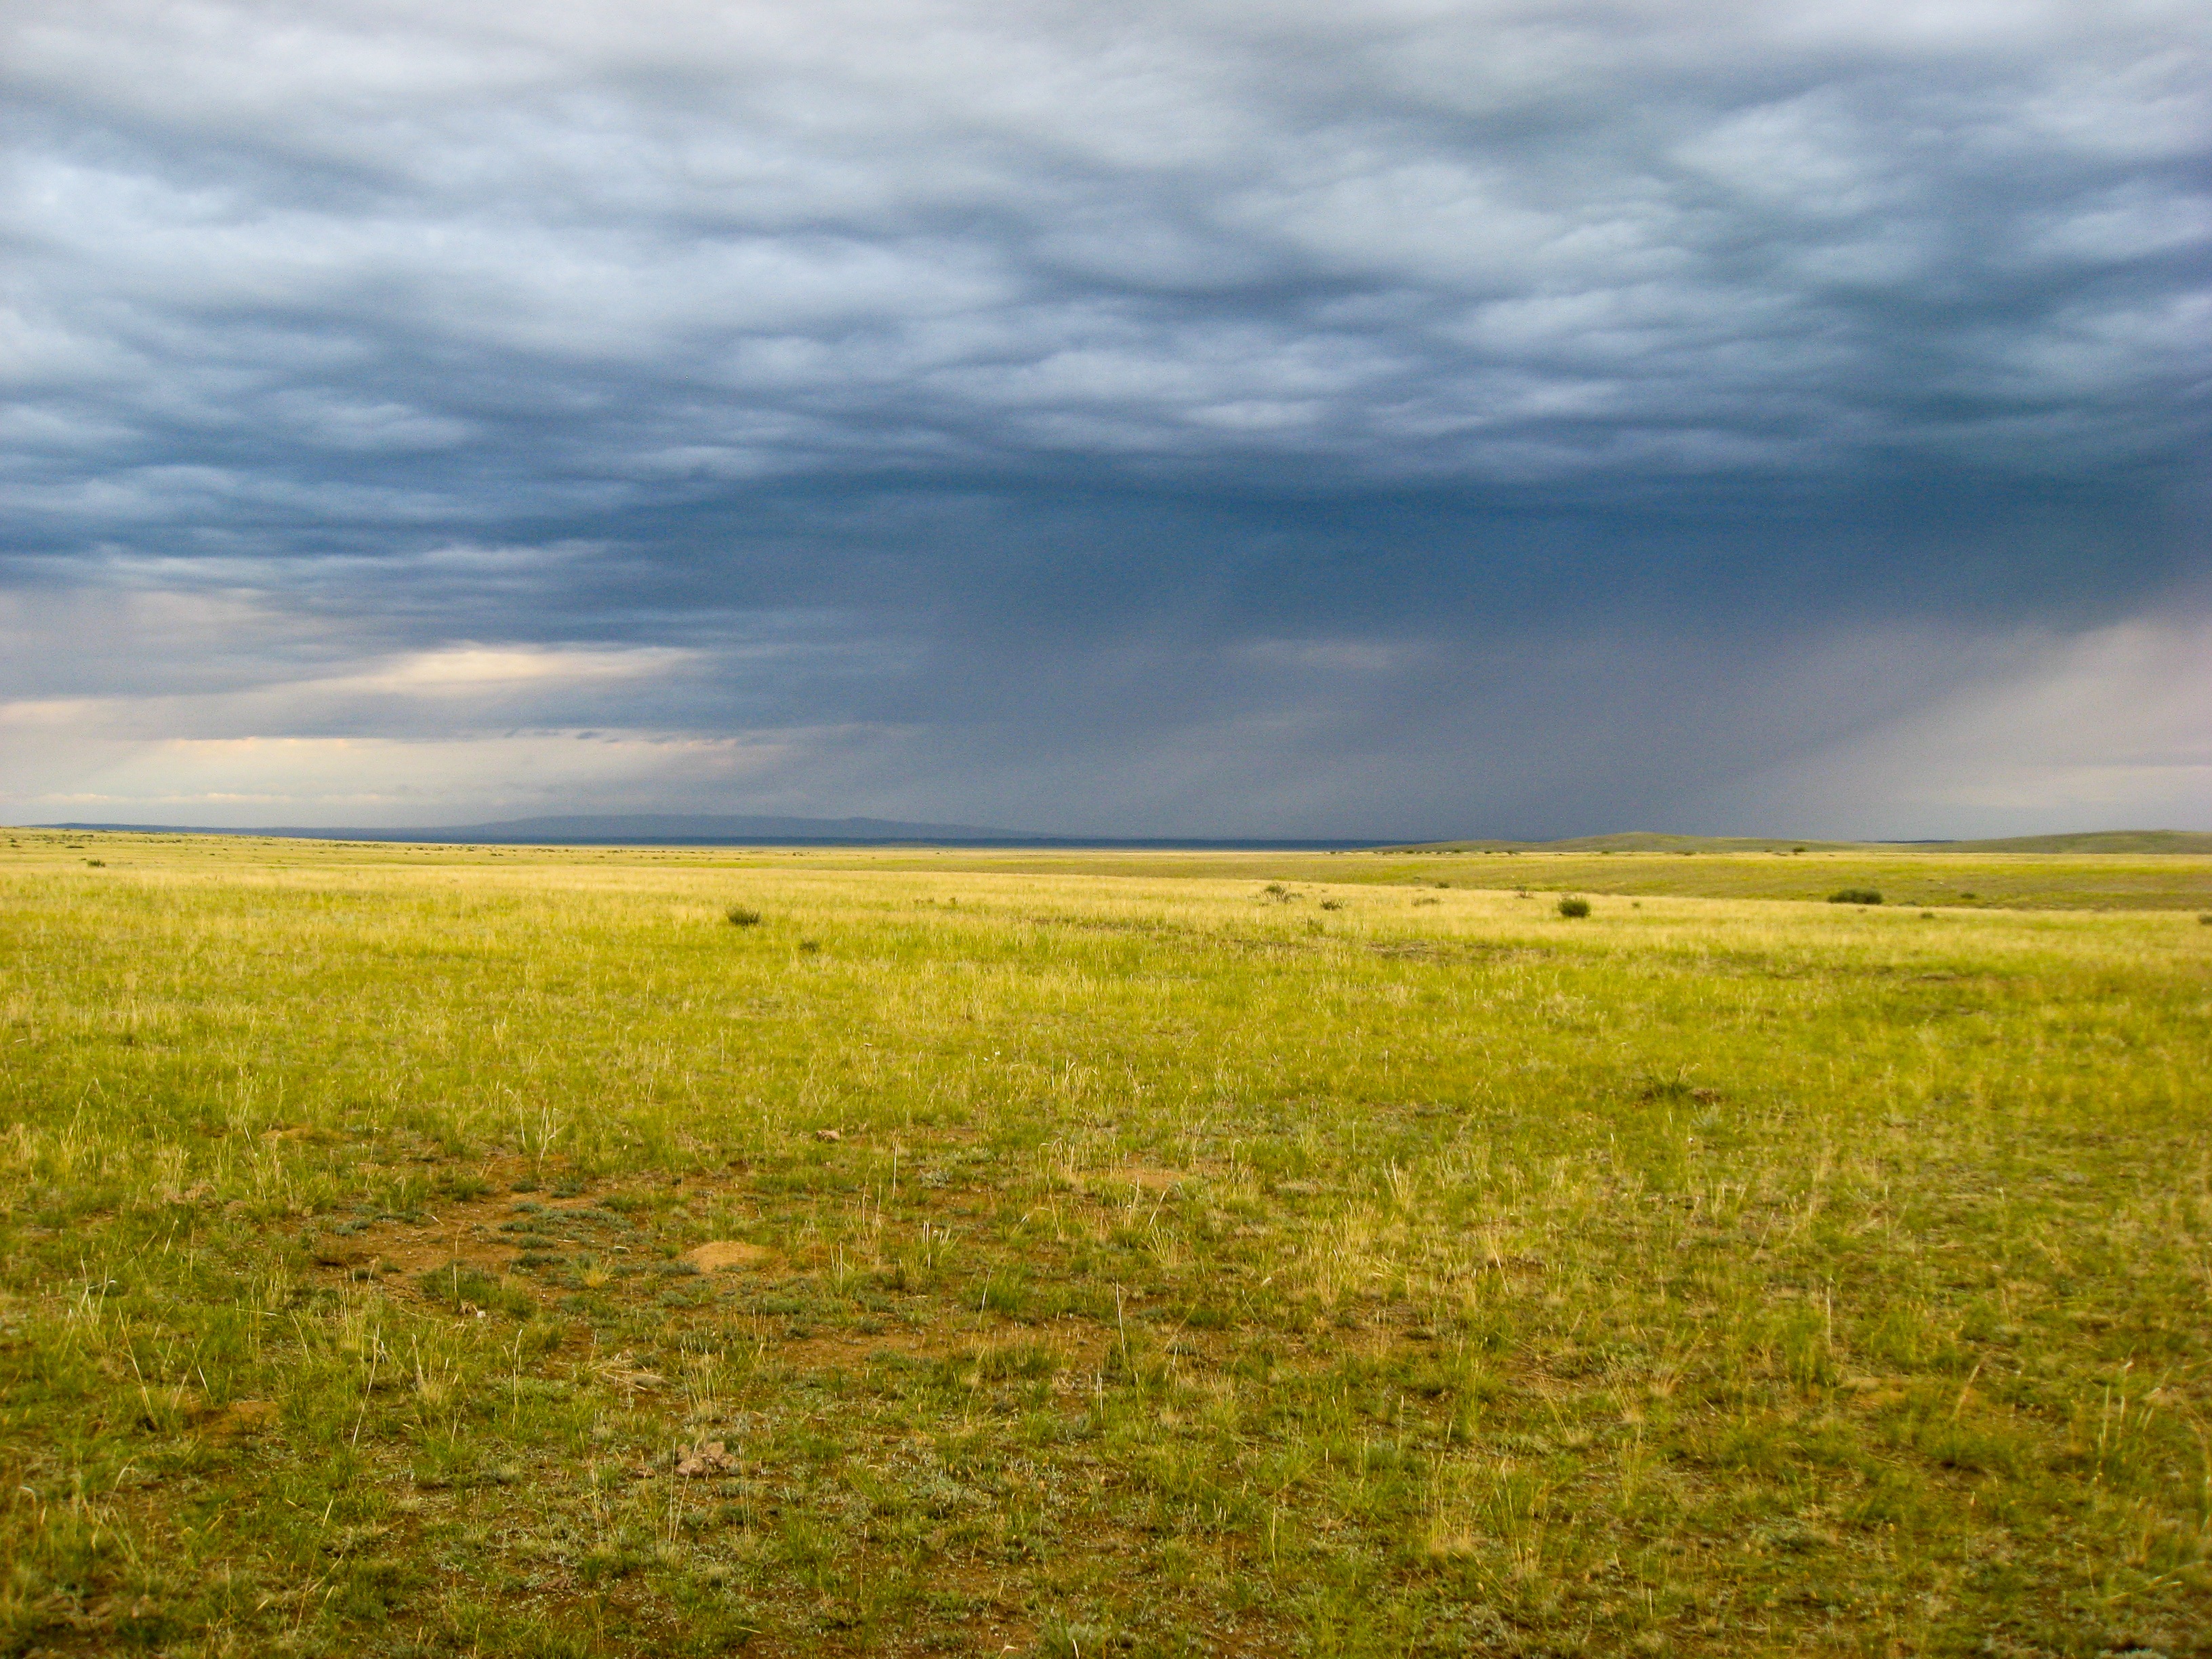
landscape, nature, grass, horizon, marsh, cloud, plant, sky, field, meadow, prairie, sunlight, morning, rain, hill, pasture, agriculture, savanna, plain, rapeseed, clouds, grassland, wetland, plateau, habitat, ecosystem, mongolia, steppe, rural area, natural environment, geographical feature, grass family, ecoregion